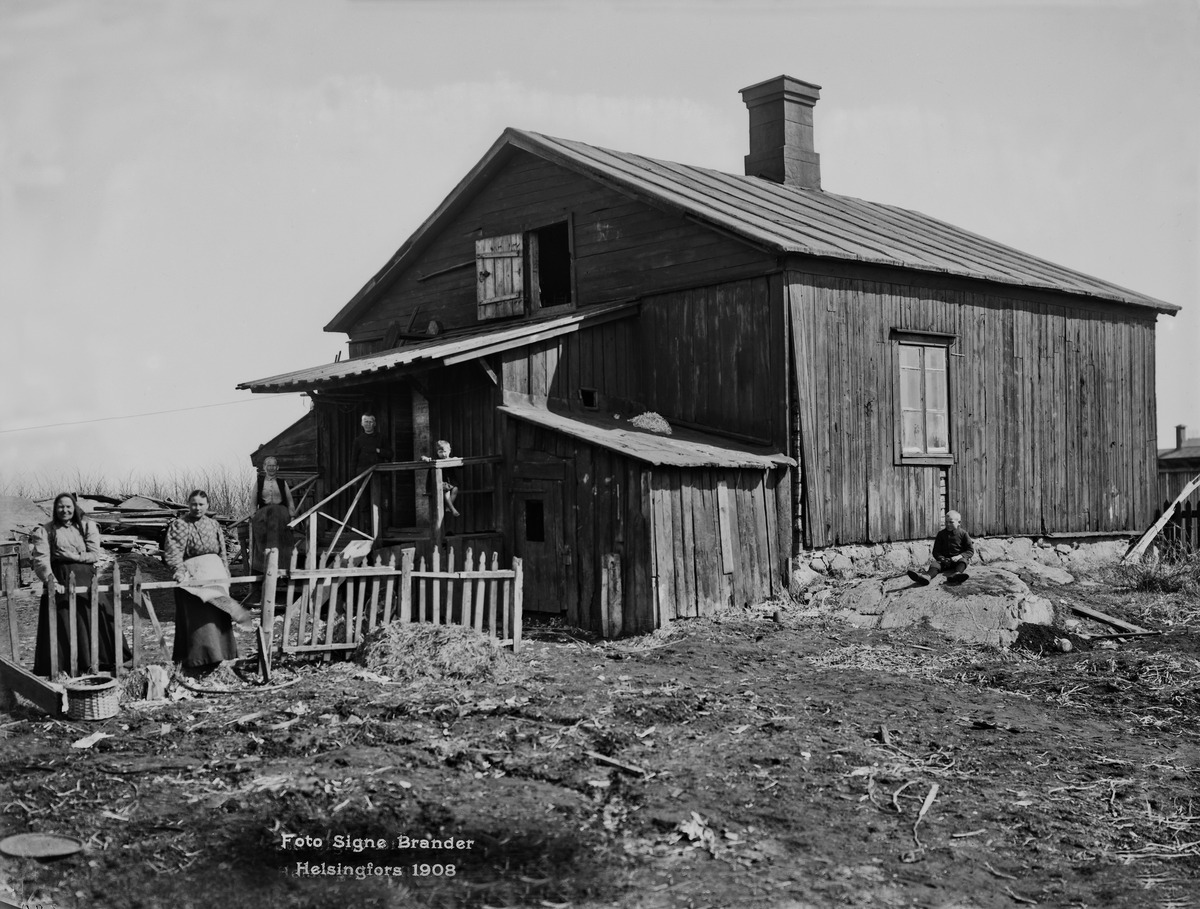
Barkoffin luujauhotehdas
sisällön kuvaus: Barkoffin luujauhotehdas.  Nykyinen Fredrikinkatu 67 - Pohjoinen Rautatiekatu 19. Mökki sijaitsi rautatiesillan oikealla puolella Fredrikinkadun ja Pohjoisen Rautatiekadun kulmauksessa. mustavalkoinen
Kuvaaja: Brander, Signe, valokuvaaja
Ajankohta: kuvausaika 1908
Paikka: Suomi, Uusimaa, Helsinki, Töölö Helsinki, Etu-Töölö Helsinki, Fredrikinkatu 67.  Pohjoinen Rautatiekatu 19
Aiheet: Barkoffin luujauhotehdas, puurakennukset, tehdasrakennukset, lapset, miehet, naiset, pihat, aidat